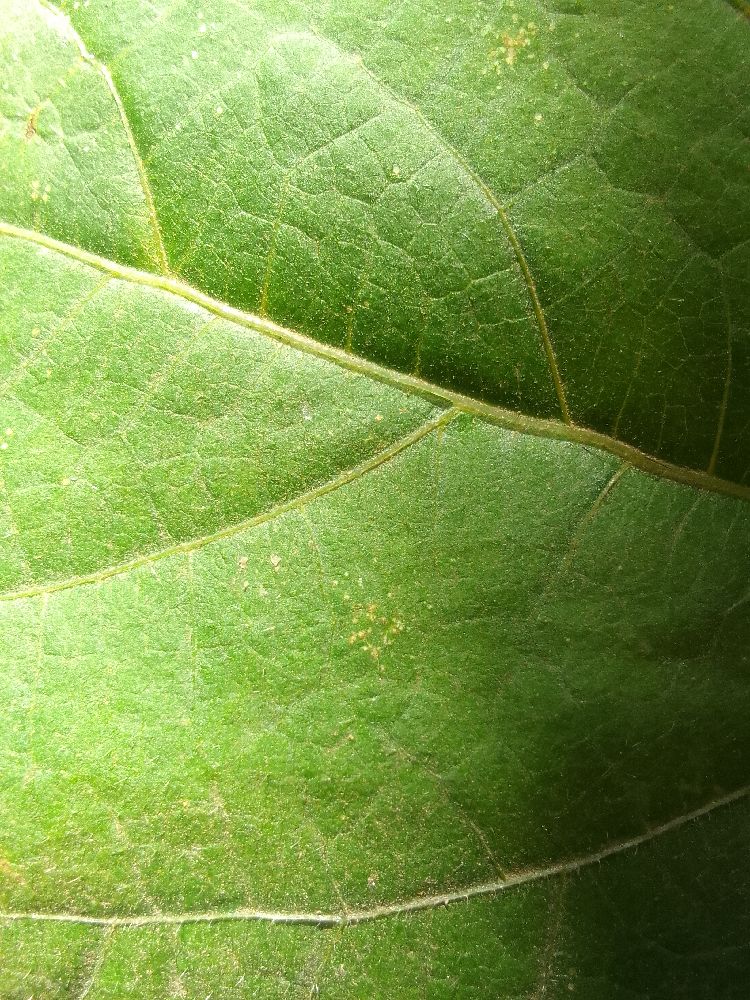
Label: healthy